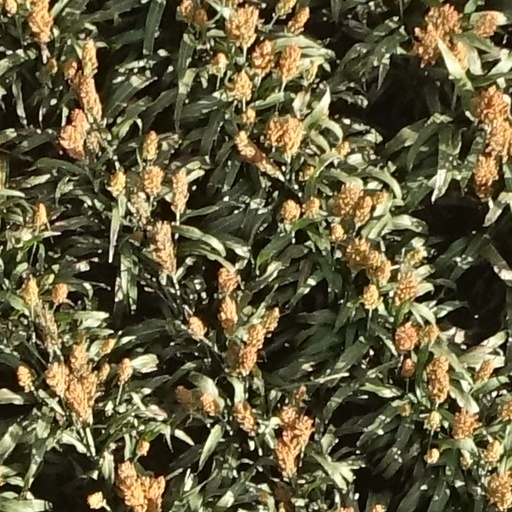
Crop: sorghum